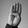
ASL letter: B